Central Virginia Community College

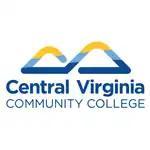
Official logo of CVCC.

Central Virginia Community College (CVCC) is a public community college in Lynchburg, Virginia. It is part of the Virginia Community College System. Established in 1966, CVCC serves students at the main campus in Lynchburg or at one of its off-site centers in Amherst, Appomattox, Bedford, and Campbell counties.